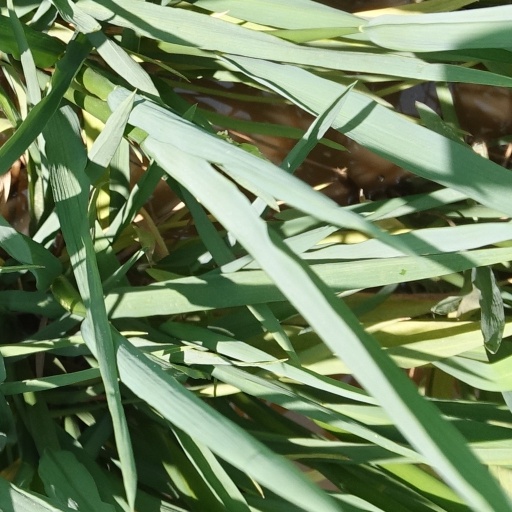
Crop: rice